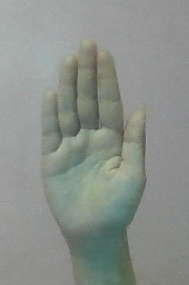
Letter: seen